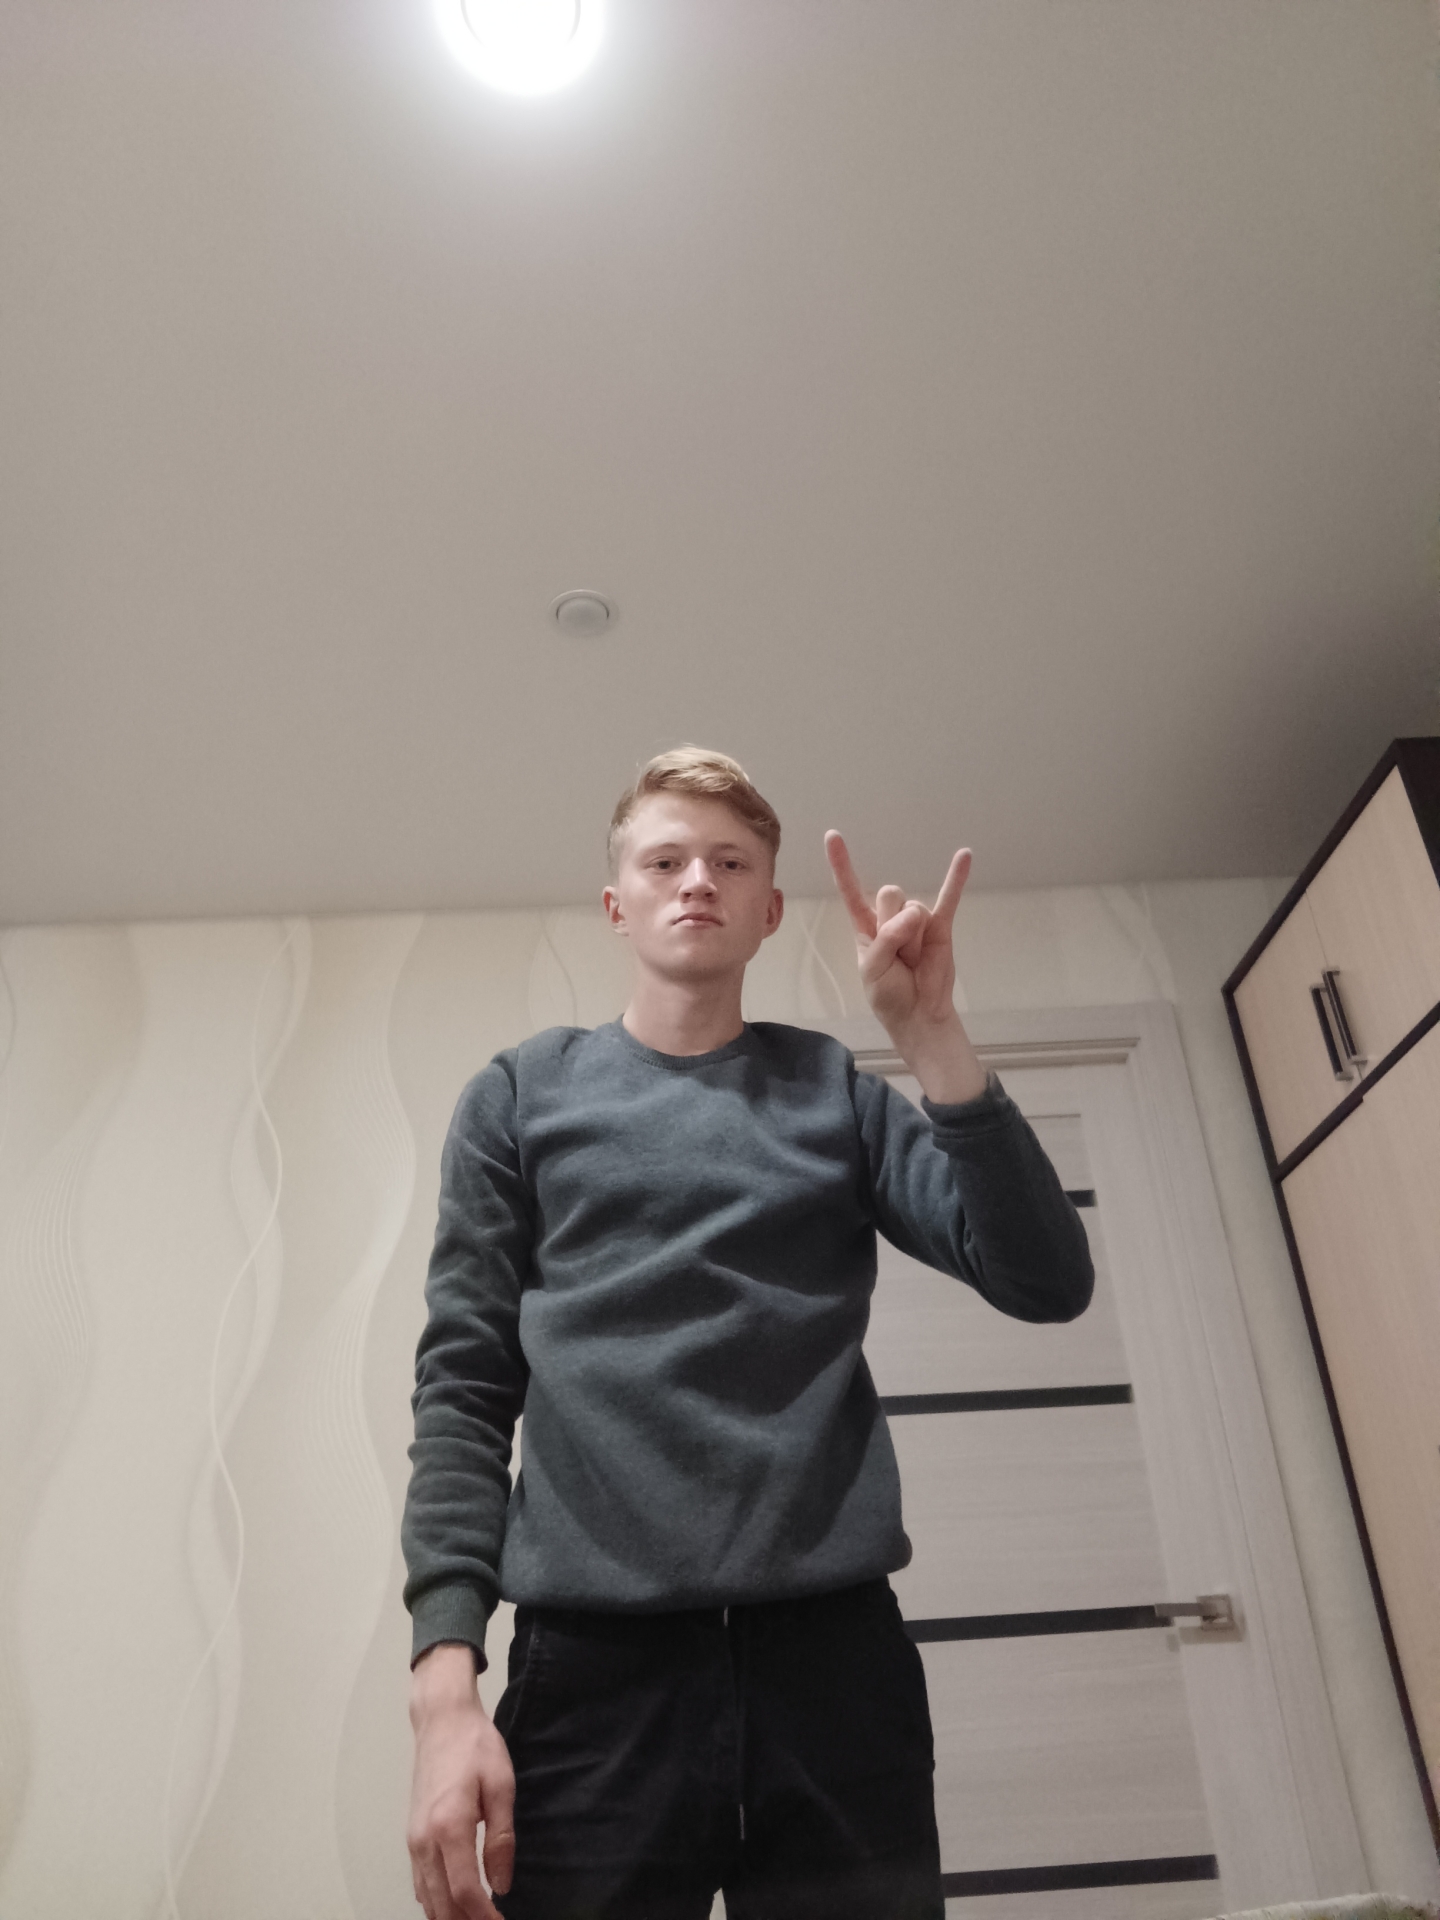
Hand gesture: rock